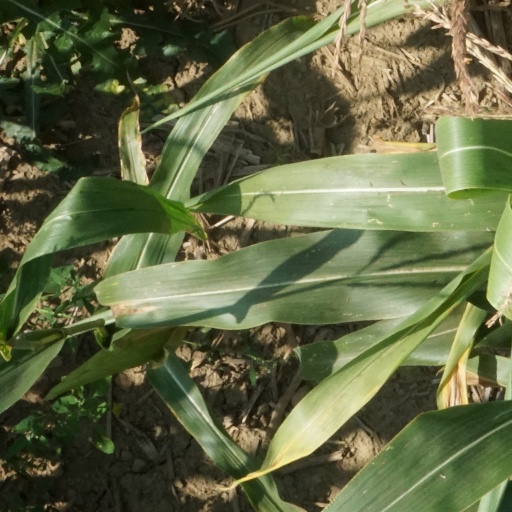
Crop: maize; corn